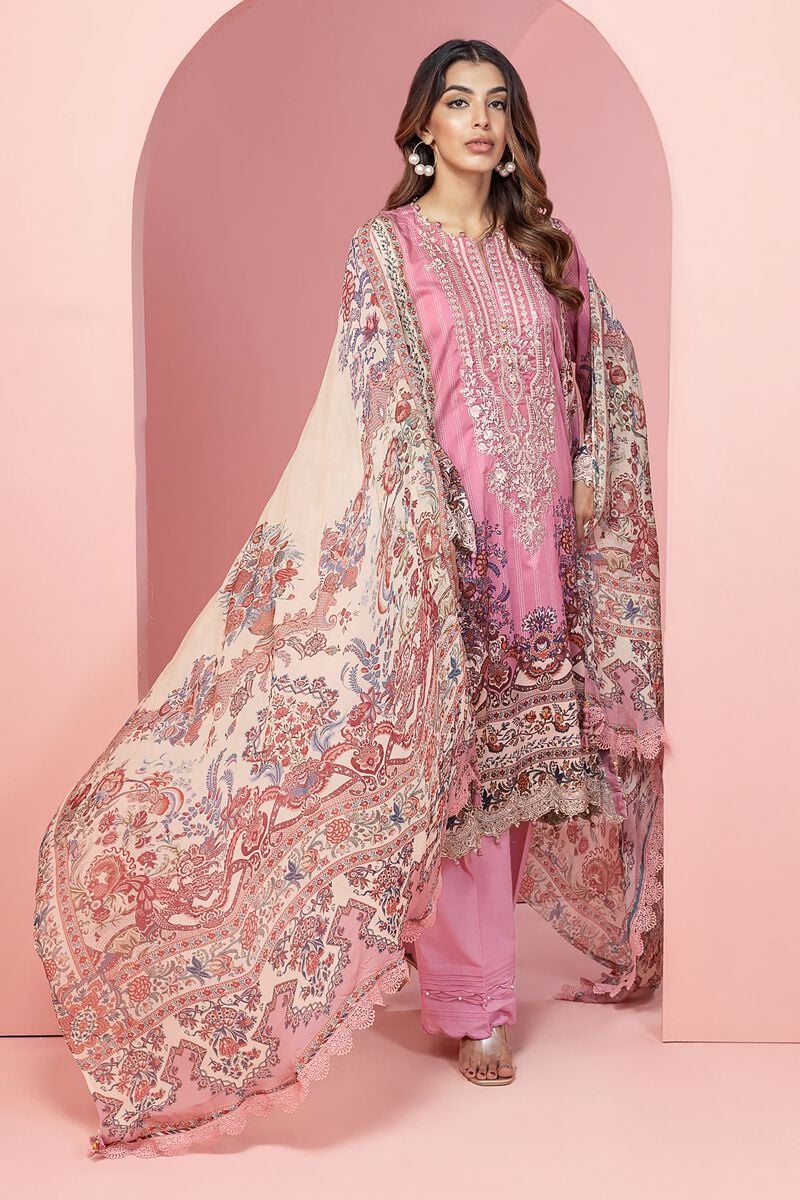
pink shahara embroidered salwar